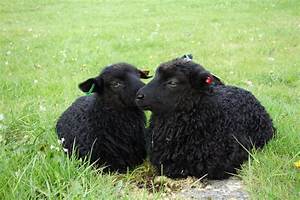
Label: sheep